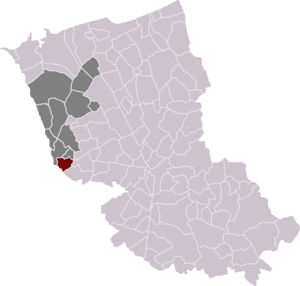
Saint-Momelin est une commune française, située dans le département du Nord en région Hauts-de-France.